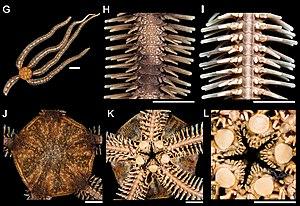
Ophiocomella est un genre d'ophiures de la famille des Ophiocomidae.